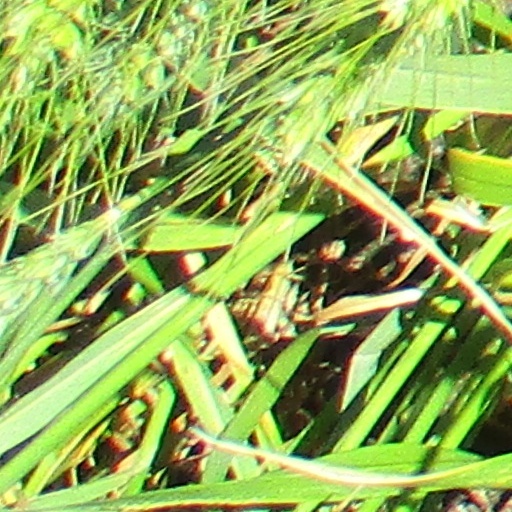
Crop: wheat